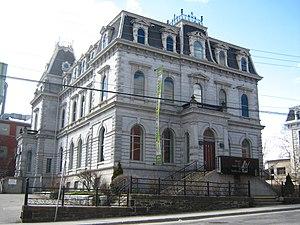
Ancien édifice de l'Eastern Township Bank
La Eastern Townships Bank, créée en 1859 sous la direction du colonel Benjamin Pomroy, fut la première institution financière à être mise sur pied dans le sud-est du Québec.
Le Musée des beaux-arts de Sherbrooke, fondé en 1982, est un musée régional basé à Sherbrooke, au Québec, et destiné à la promotion de l'art d'artistes des Cantons-de-l'Est ou inspiré par les Cantons-de-l'Est.